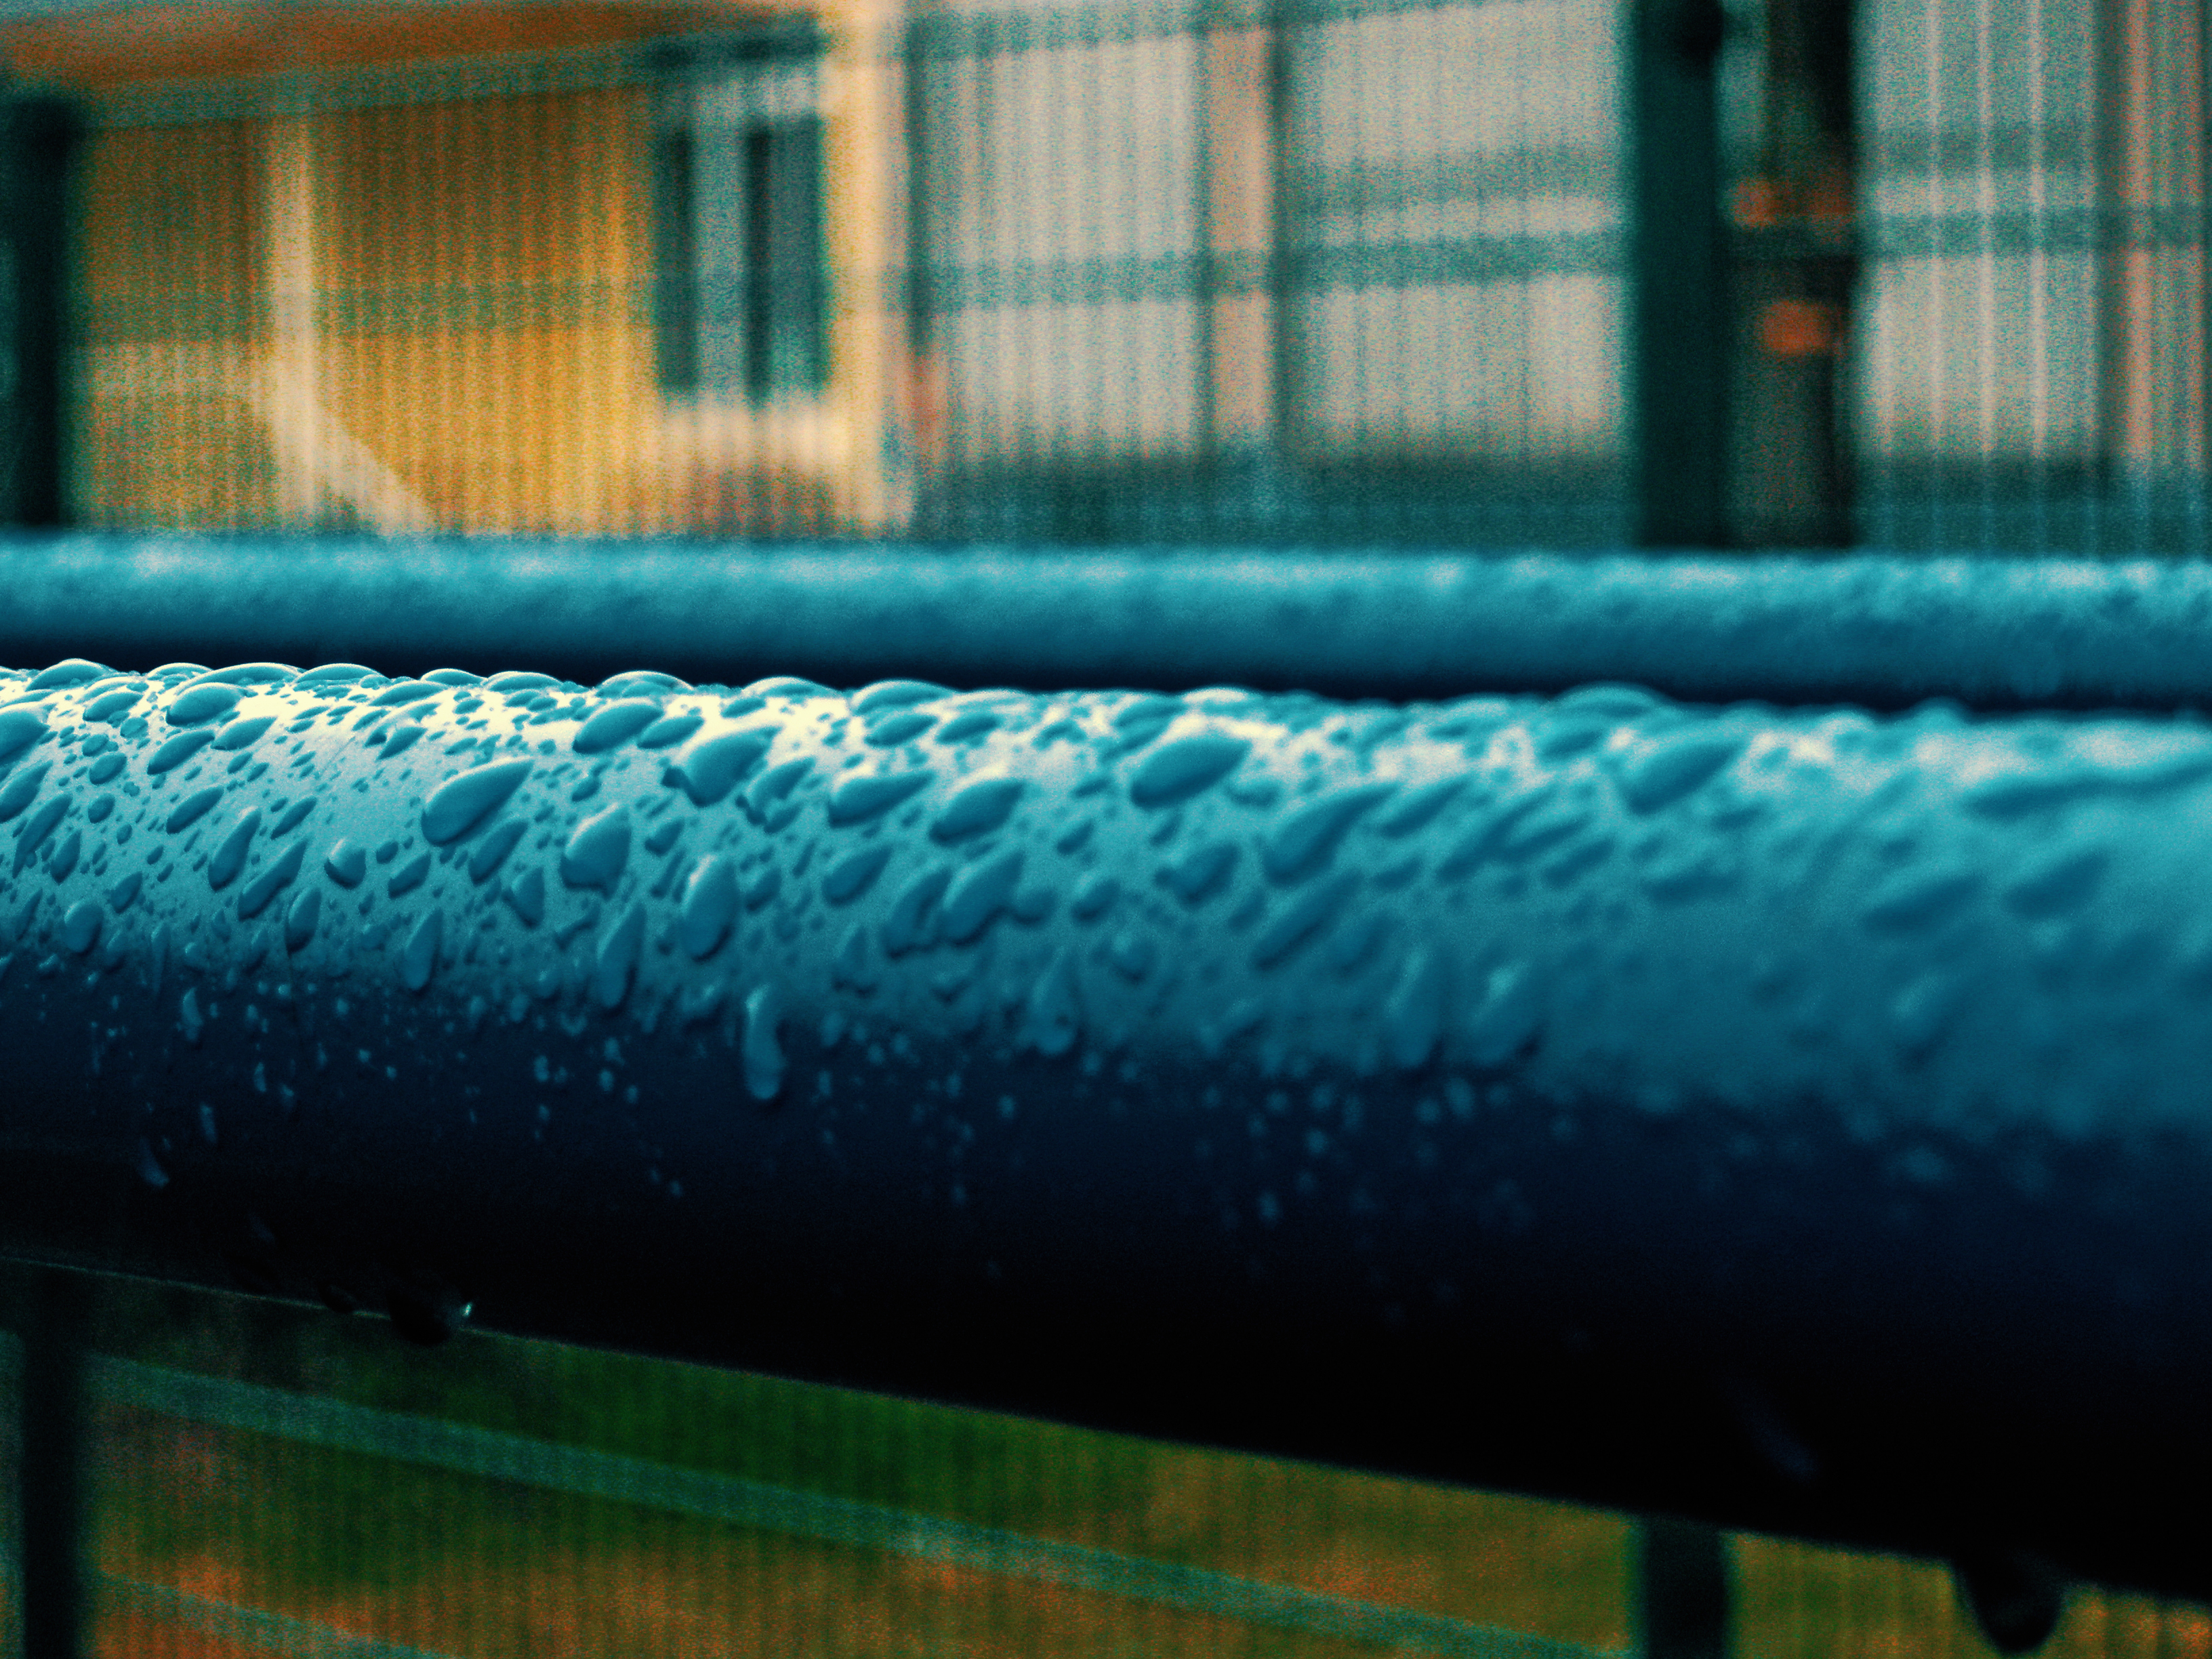
images, window, azure, grey, wood, line, automotive tire, aqua, wall, shade, grass, morning, automotive exterior, rectangle, Tints and shades, automotive lighting, vehicle door, electric blue, asphalt, pattern, mesh, freezing, glass, wire fencing, font, windshield, winter, metal, reflection, road, chain link fencing, steel, shadow, net, automotive window part, pipe, automotive wheel system, roof, frost, auto part